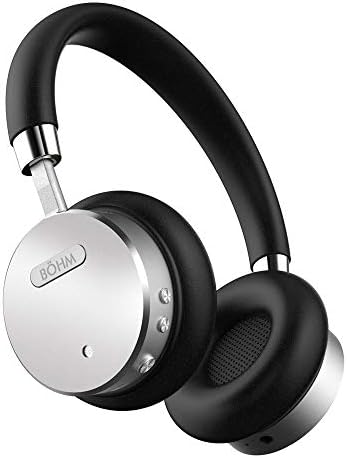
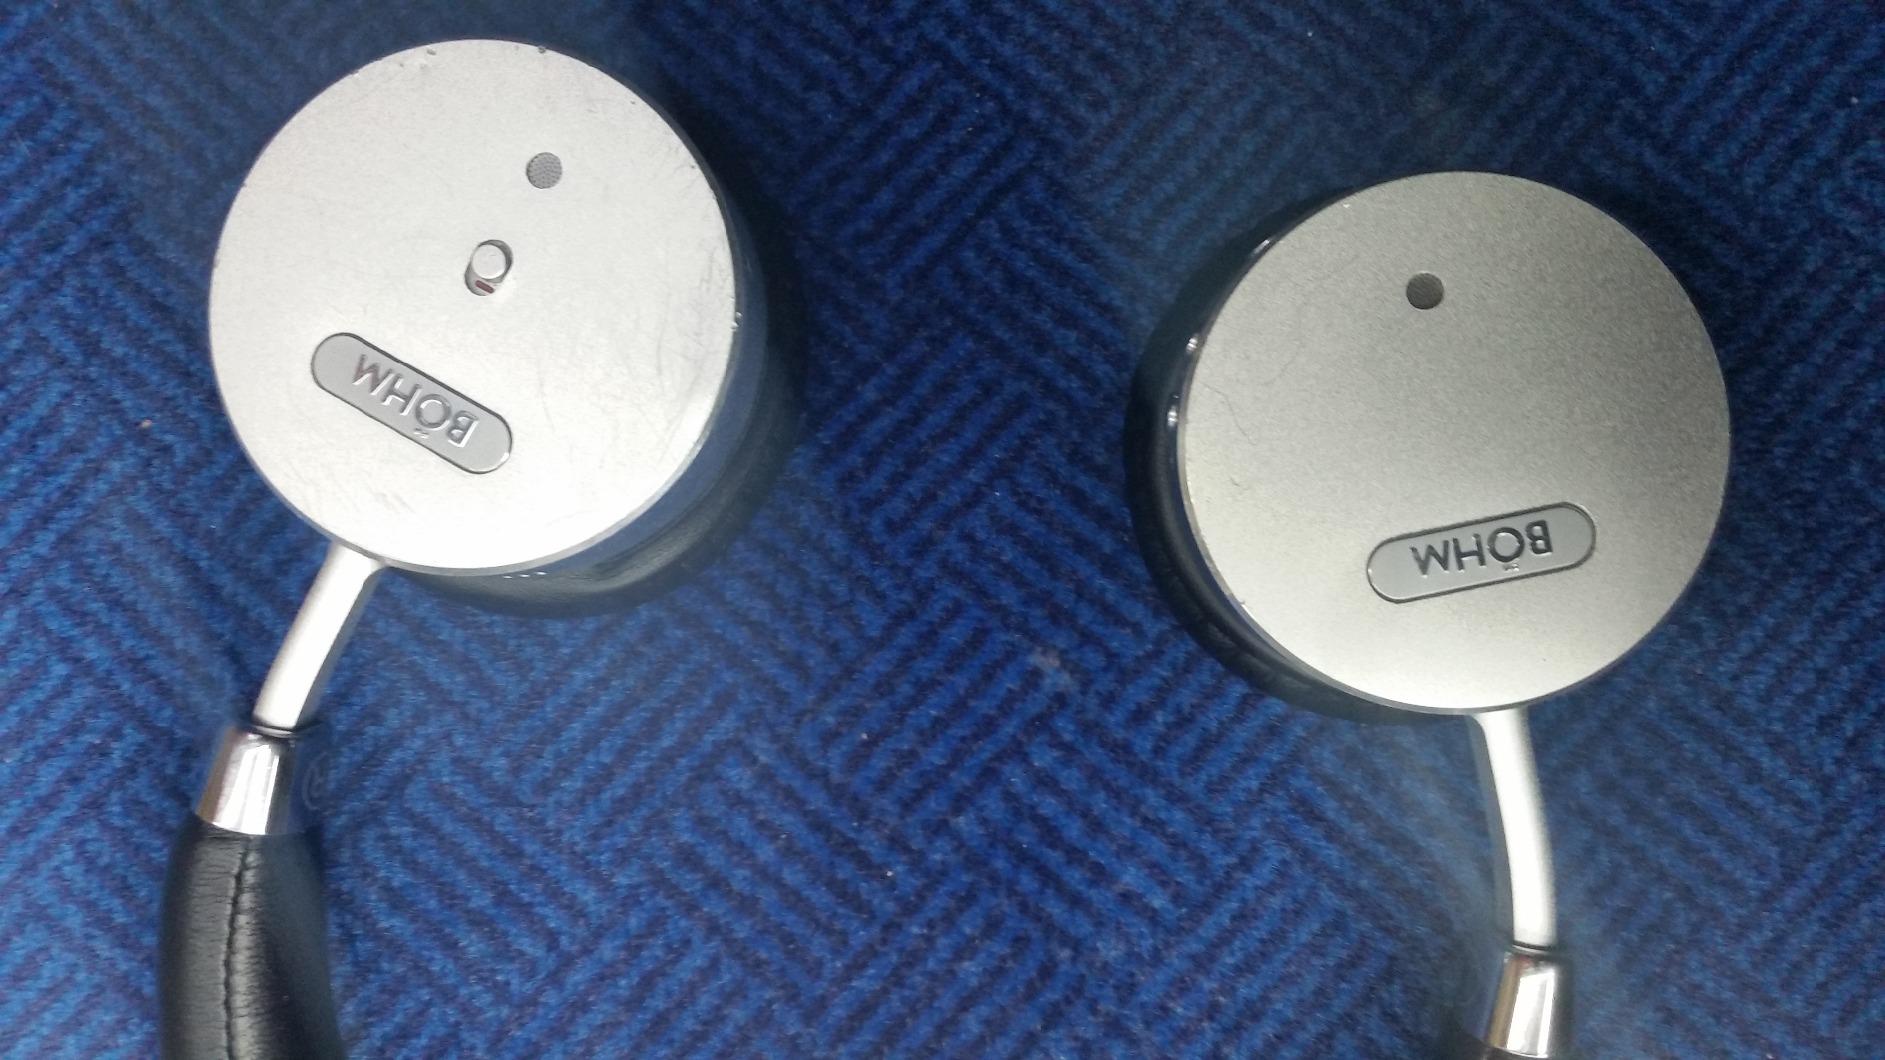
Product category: headphones
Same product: yes